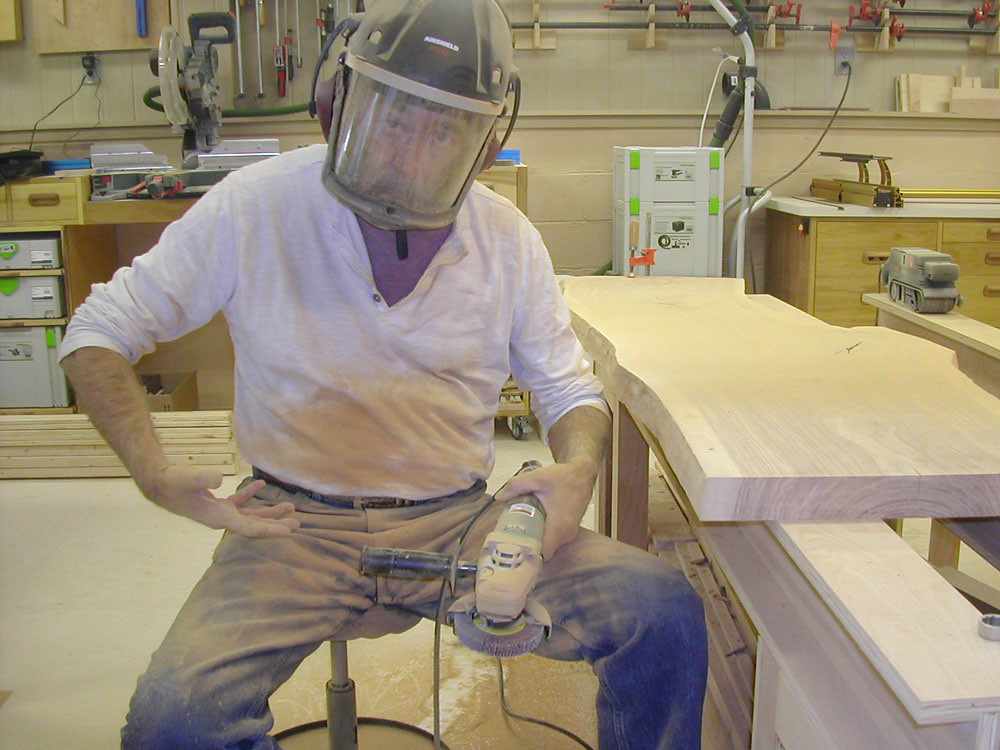
Objects detected:
Face_Shield